Early history of Ghana

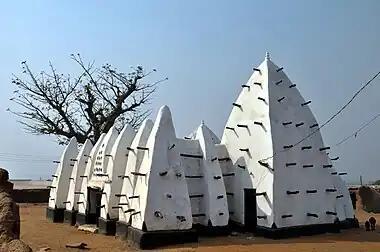
The Larabanga Mosque, completed in 1421, is one of the oldest mosques in West Africa.

According to oral history, the Kingdom of Dagbon was formed in 1480. The people practiced a patrilineal system of inheritance. Trade was established with the Hausa states and Mali Empire. Islam was introduced into the kingdom between the 15th and 17th centuries by Mande and Soninke Muslim traders.